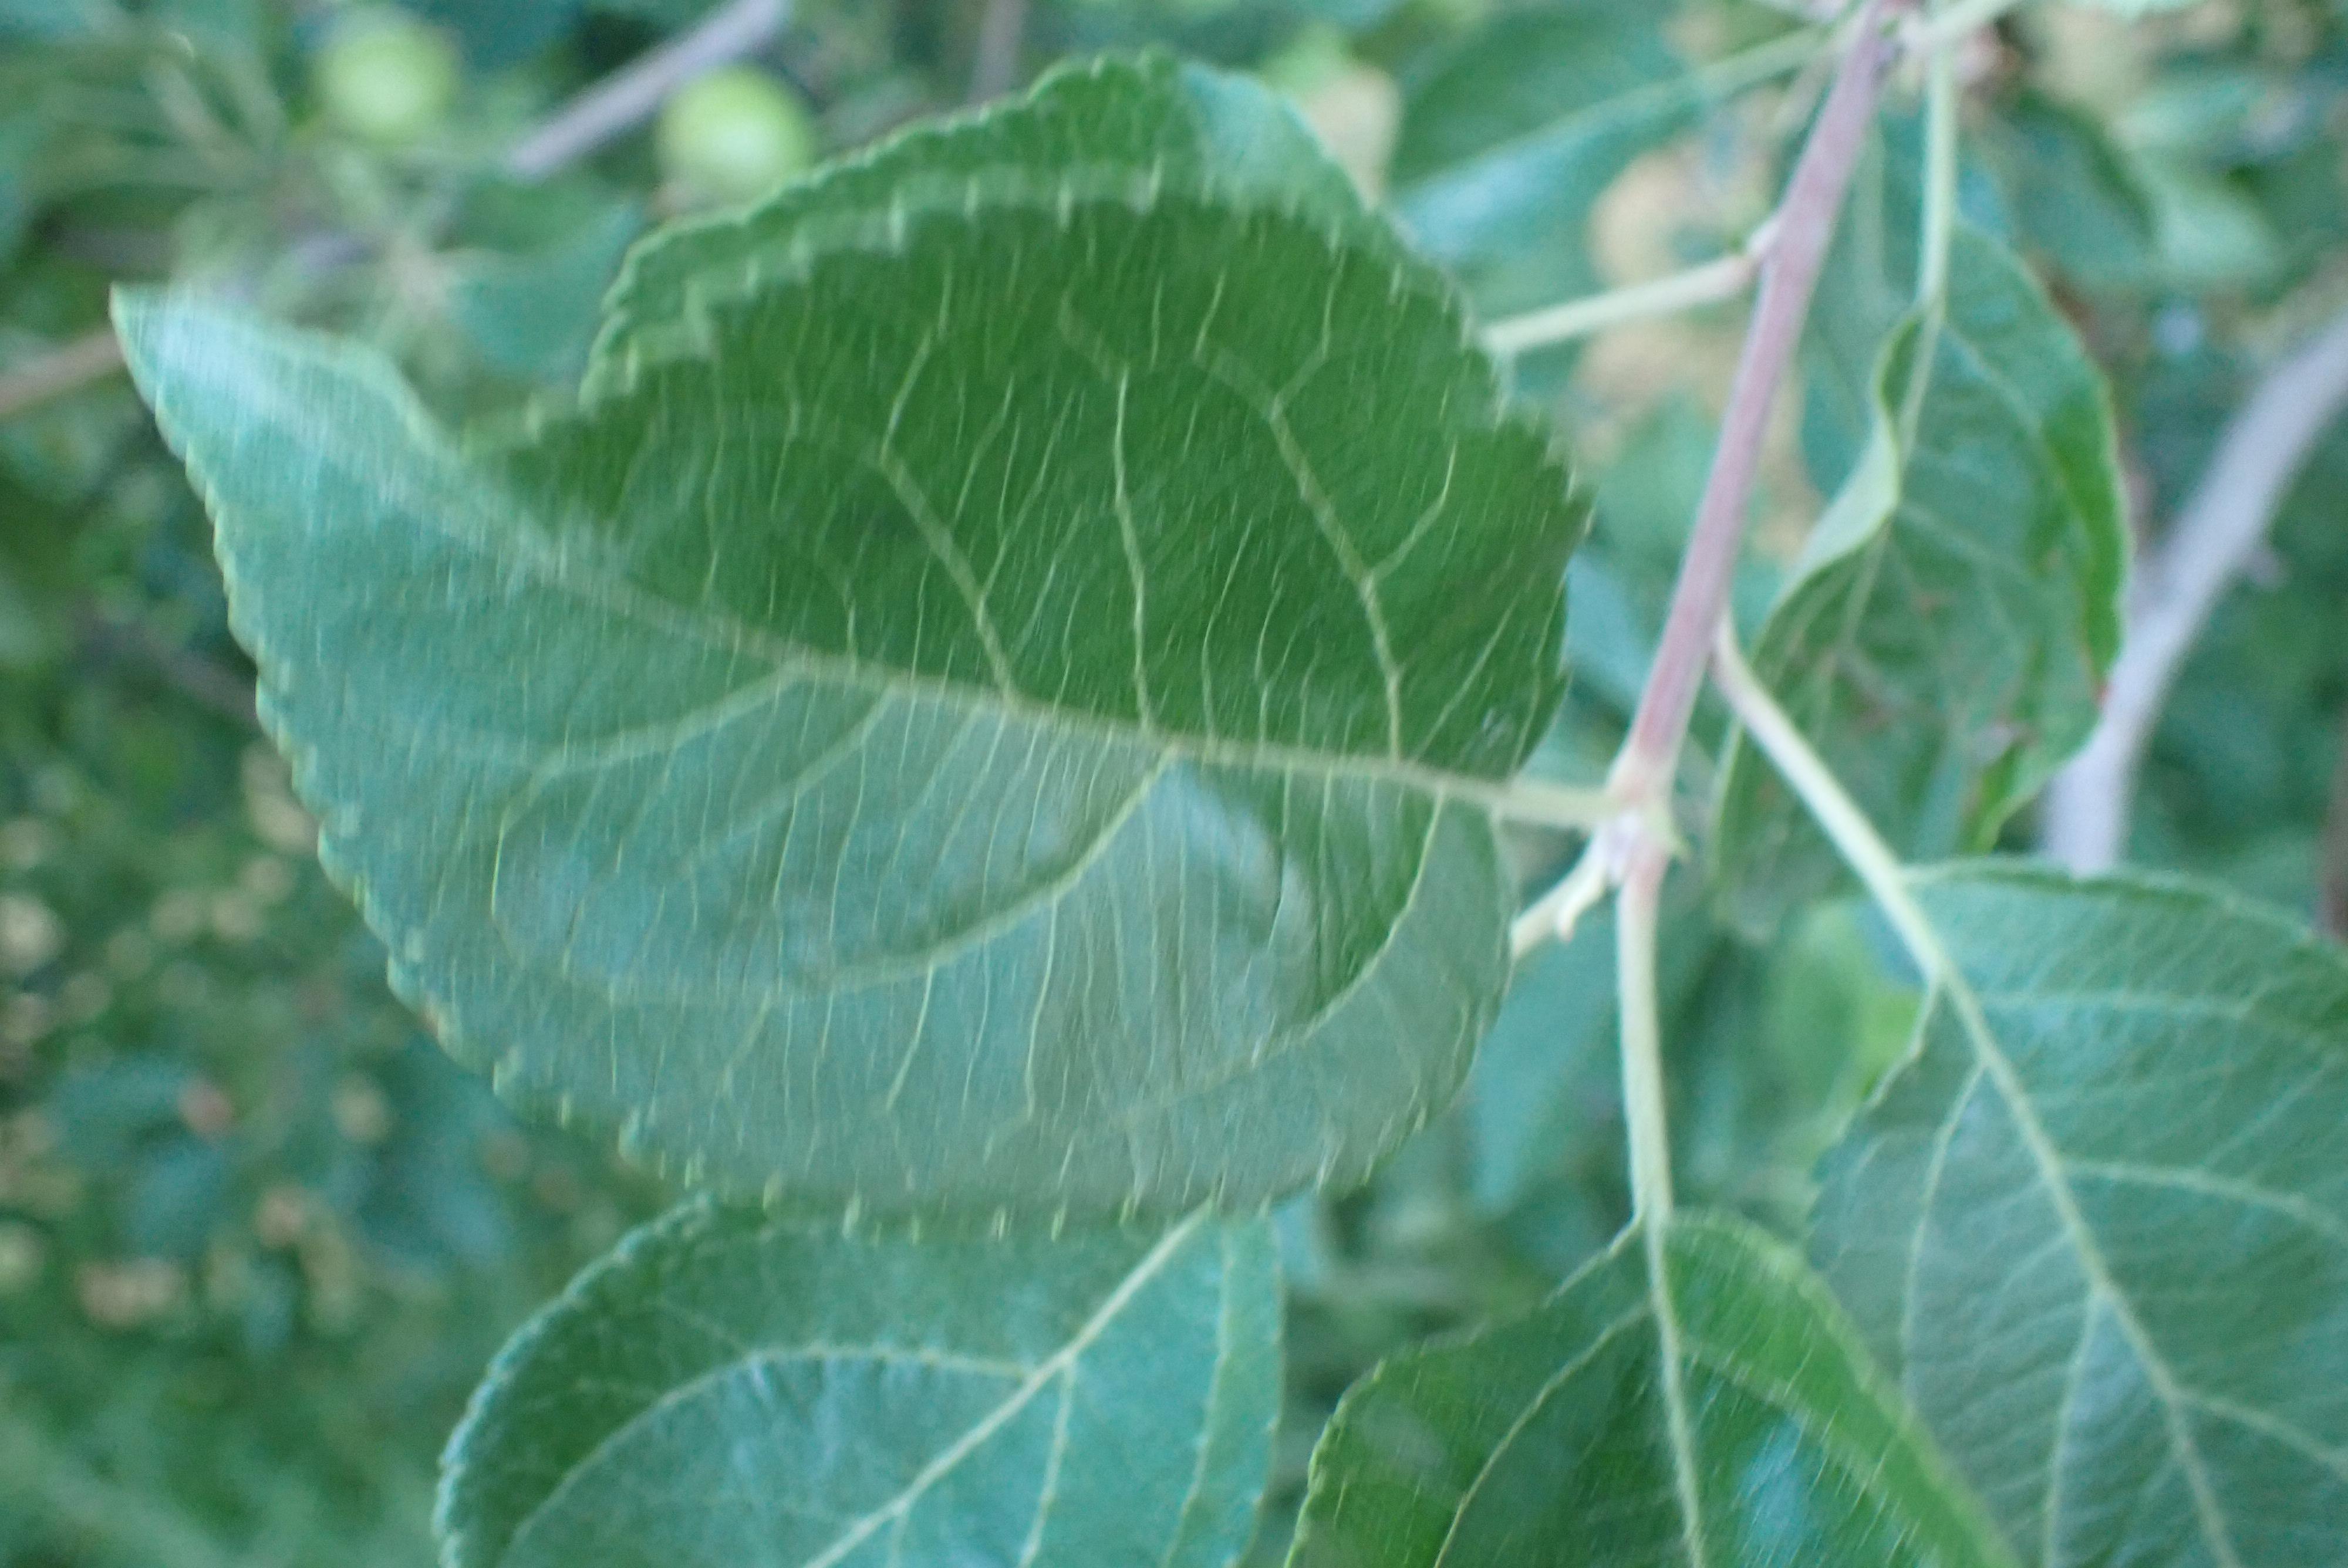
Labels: healthy